Living My Life

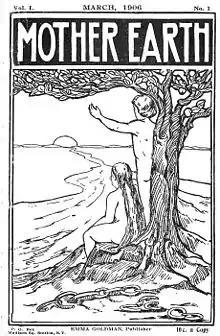
Issue of "Mother Earth" from 1906.

Goldman's autobiography depicts the repercussions of McKinley's assassination as long lasting and severe. Despite being acquitted of all charges, Goldman's association with Czolgosz made her a pariah to anarchist and non-anarchist alike. Despite her wrongful imprisonment, Goldman stood by Czolgosz and sought to discover his justification for the assassination. Goldman reflects that although Czolgosz's action was misguided, she "was not willing to swear away the reason, character, or life of a defenseless human being." Goldman attempted to enlist anarchist support in a campaign to hire Czolgosz an attorney—in order to give him a chance to "explain his act to the world." Few, however, showed willingness to associate with the assassin. Her belief in the movement was shaken. As Goldman suggests, many of her comrades had "been flaunting anarchism like a red cloth before a bull, but they had [run] to cover at its first charge."